Doves as symbols

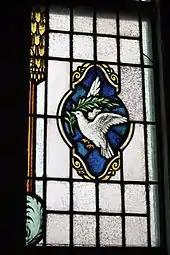
White dove with olive branch, stained glass window in the Denis and Saint Sebastian church in Kruft, Germany

In the earliest Christian art, the dove represented the peace of the soul rather than civil peace, but from the third century it began to appear in depictions of conflict in the Old Testament, such as Noah and the Ark, and in the Apocrypha, such as Daniel and the lions, the three young men in the furnace, and Susannah and the Elders.